Refugee crisis

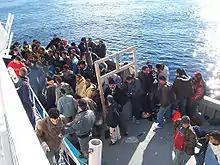
North African immigrants in Sicily, Italy.

A forcibly displaced person is distinguished from an economic migrant. In 2008, the UN Office for the Coordination of Humanitarian Affairs suggested a better term for migrants who fled for the purpose of their and their dependents' basic survival was "forced humanitarian migrants". These economic migrants fall outside the mandates of the support structures offered by governments and non-governmental organizations for refugees.